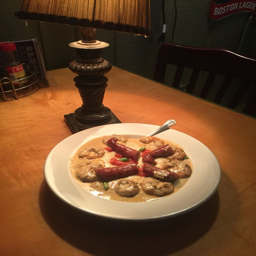
my version of a classic dish .